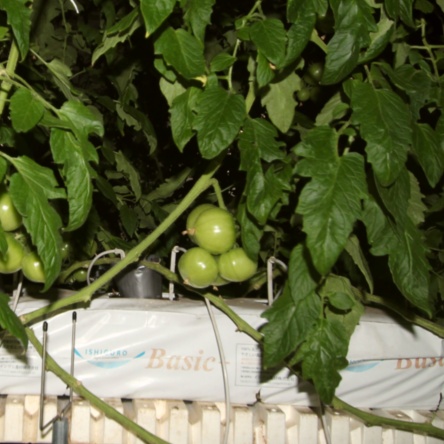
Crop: tomato